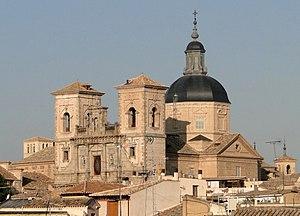
Église de San Ildefonso (Iglesias de los Jesuitas), Tolède, Espagne